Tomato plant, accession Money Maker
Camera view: horizontal (90 deg, fisheye); turntable rotation: 90 degrees
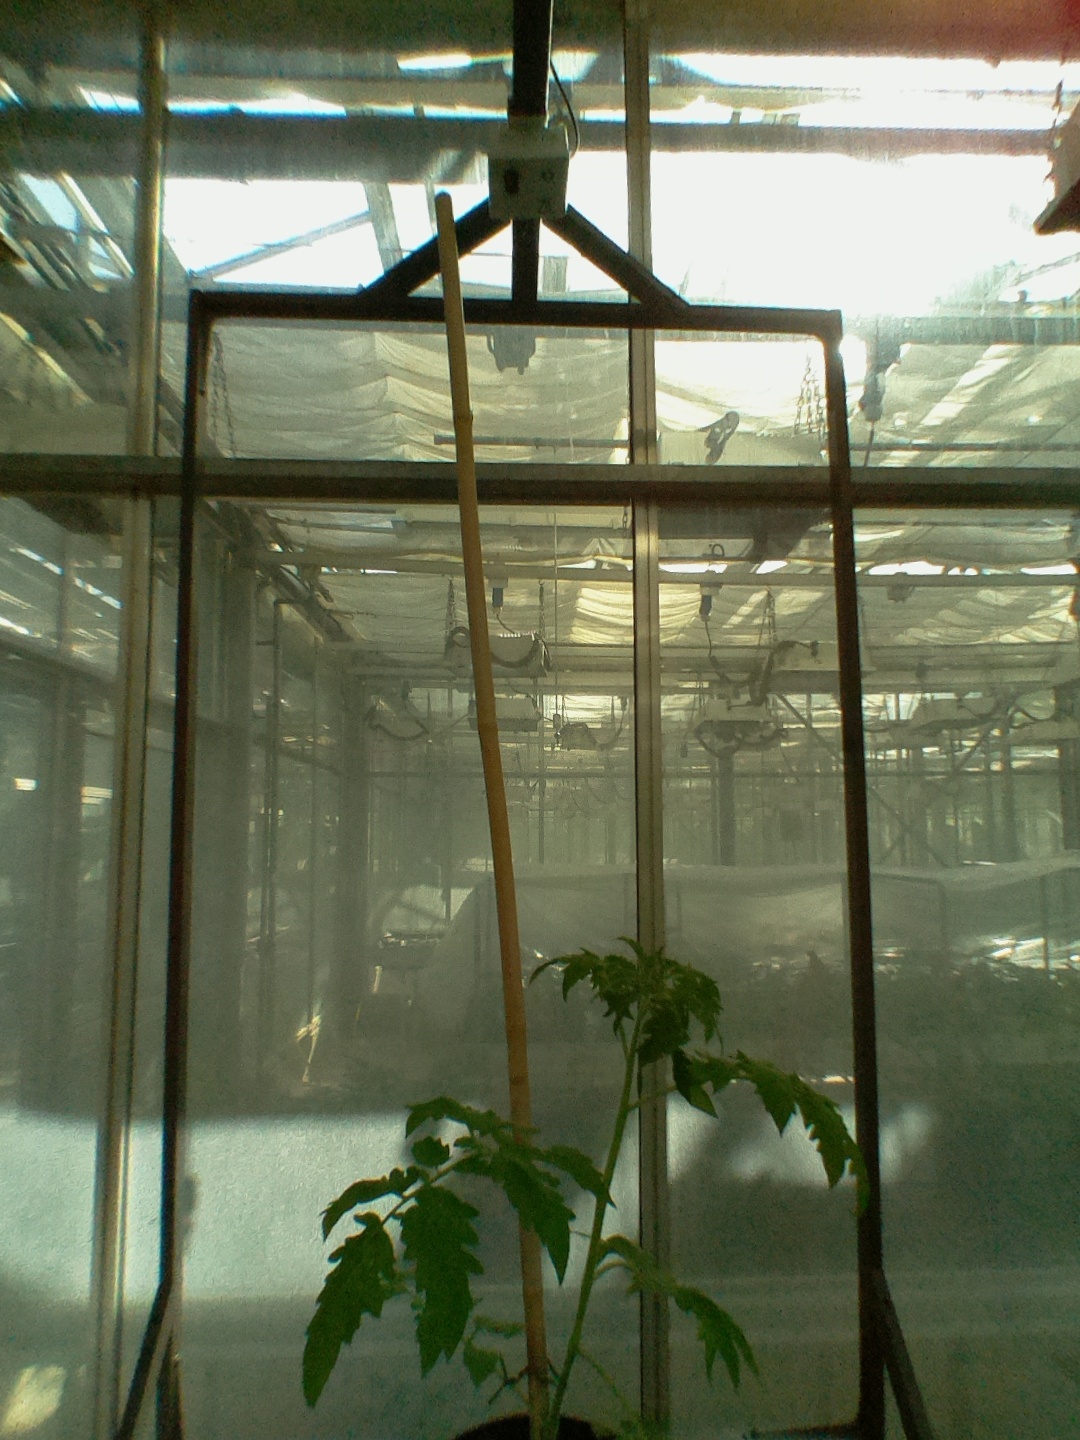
BBCH growth stage 14: 8 of true leaves visible